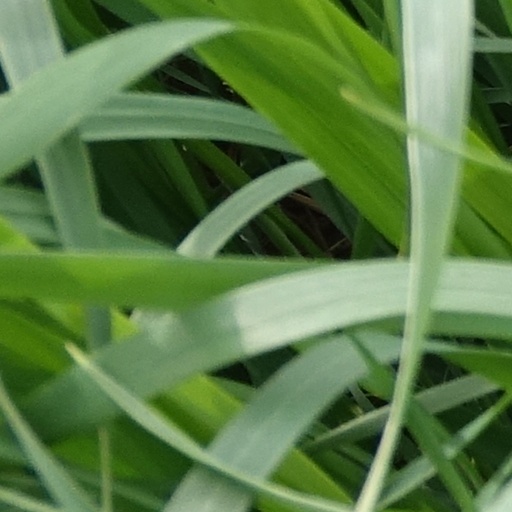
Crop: wheat